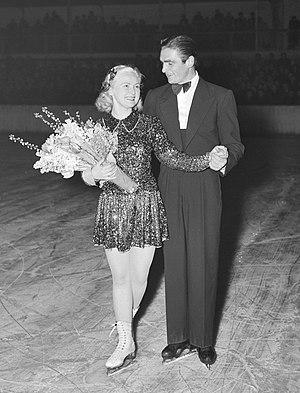
Erik Pausin, né le 8 avril 1920 en Autriche et mort en mai 1997, est un ancien patineur artistique autrichien. Avec sa sœur Ilse, il a concouru pour l'Autriche en couple et pour l'Allemagne à la suite de l'Anschluss.
Ilse Pausin, née le 7 février 1919 en Autriche et morte le 6 août 1999, est une ancienne patineuse artistique autrichienne. Avec son frère Erik, elle a concouru pour l'Autriche en couple et pour l'Allemagne à la suite de l'Anschluss.